Belo Monte Dam

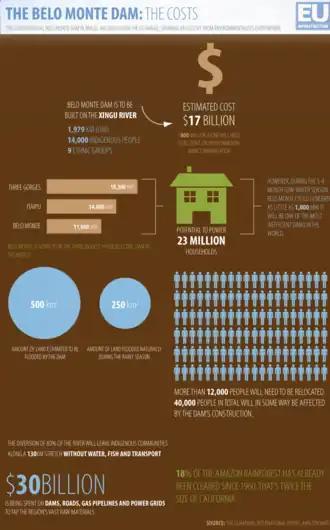
Infographic about the costs of the Belo Monte Dam

The Belo Monte Dam ("formerly known as" Kararaô) is a hydroelectric dam complex on the northern part of the Xingu River in the state of Pará, Brazil. After its completion, with the installation of its 18th turbine, in November 2019, the installed capacity of the dam complex is 11,233 megawatts (MW), which makes it the second largest hydroelectric dam complex in Brazil and the fifth largest in the world by installed capacity, behind the Three Gorges Dam, Baihetan Dam and the Xiluodu Dam in China and the Brazilian-Paraguayan Itaipu Dam. Considering the oscillations of river flow, guaranteed minimum capacity generation from the Belo Monte Dam would measure 4,571 MW, 39% of its maximum capacity.